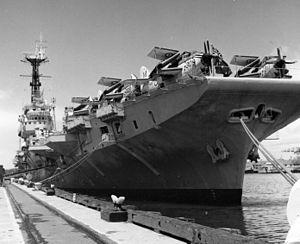
Les Forces aériennes de la marine australienne, officiellement appelées le Australian Navy Aviation Group est la division de la Royal Australian Navy responsable de l'exploitation des aéronefs de la marine. La FAA a été créée en 1947 à la suite de l'achat de deux porte-avions de la Royal Navy. Le personnel de la FAA a participé à la guerre de Corée et à la guerre du Viêt Nam et ont participé à d'autres conflits et opérations ultérieurs à partir de navires de guerre alliés.
Le Fairey Gannet est un avion britannique de lutte anti-sous-marine à turbopropulseurs employé par la Royal Navy, la Royal Australian Navy, la marine indonésienne et la marine ouest-allemande. Il y a eu une variante de cet avion destinée au guet aérien. Équipé de deux turbopropulseurs entraînant chacun une hélice d'un couple d'hélices contrarotatives, le pilote pouvait couper un moteur en vol, économisant ainsi du carburant et permettant de prolonger le temps de vol.